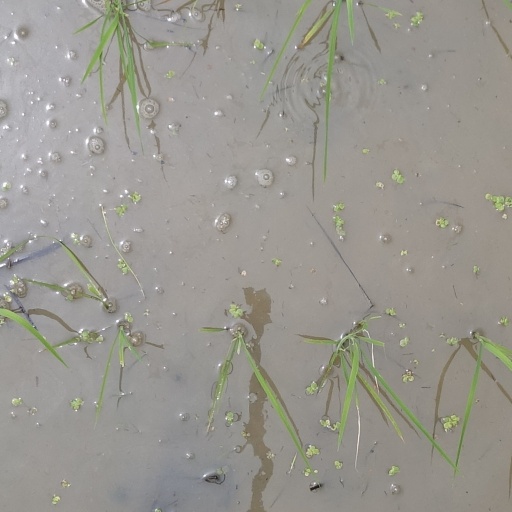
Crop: rice